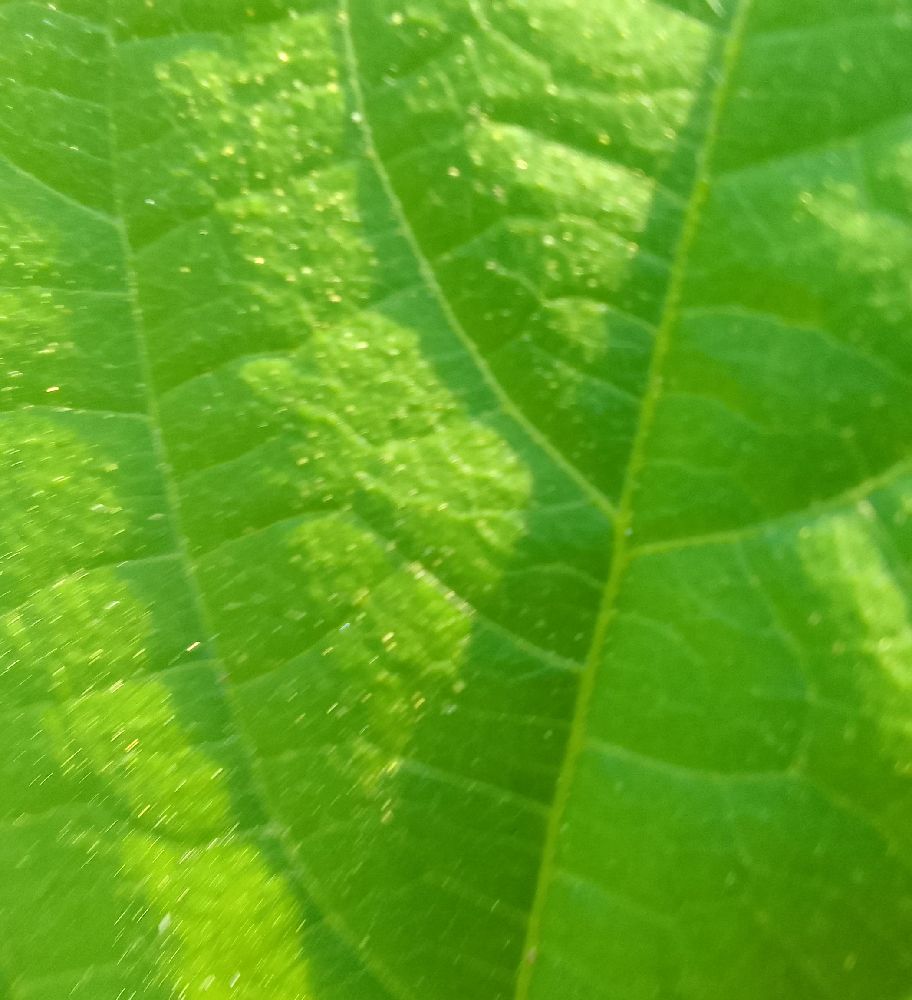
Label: healthy